Maroubra, New South Wales

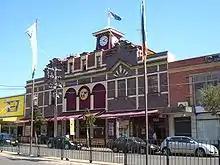

The CBD is located 10 kilometres north-west from Maroubra via Anzac Parade, via Kensington, Kingsford and Moore Park.